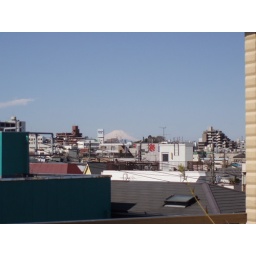
I live in Tokyo, but we can see Mt. Fuji when sky is clear and dry